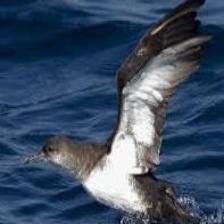
Species: BLACK VENTED SHEARWATER
Scientific name: PUFFINUS OPISTHOMELA